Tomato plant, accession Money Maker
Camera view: vertical (180 deg); turntable rotation: 0 degrees
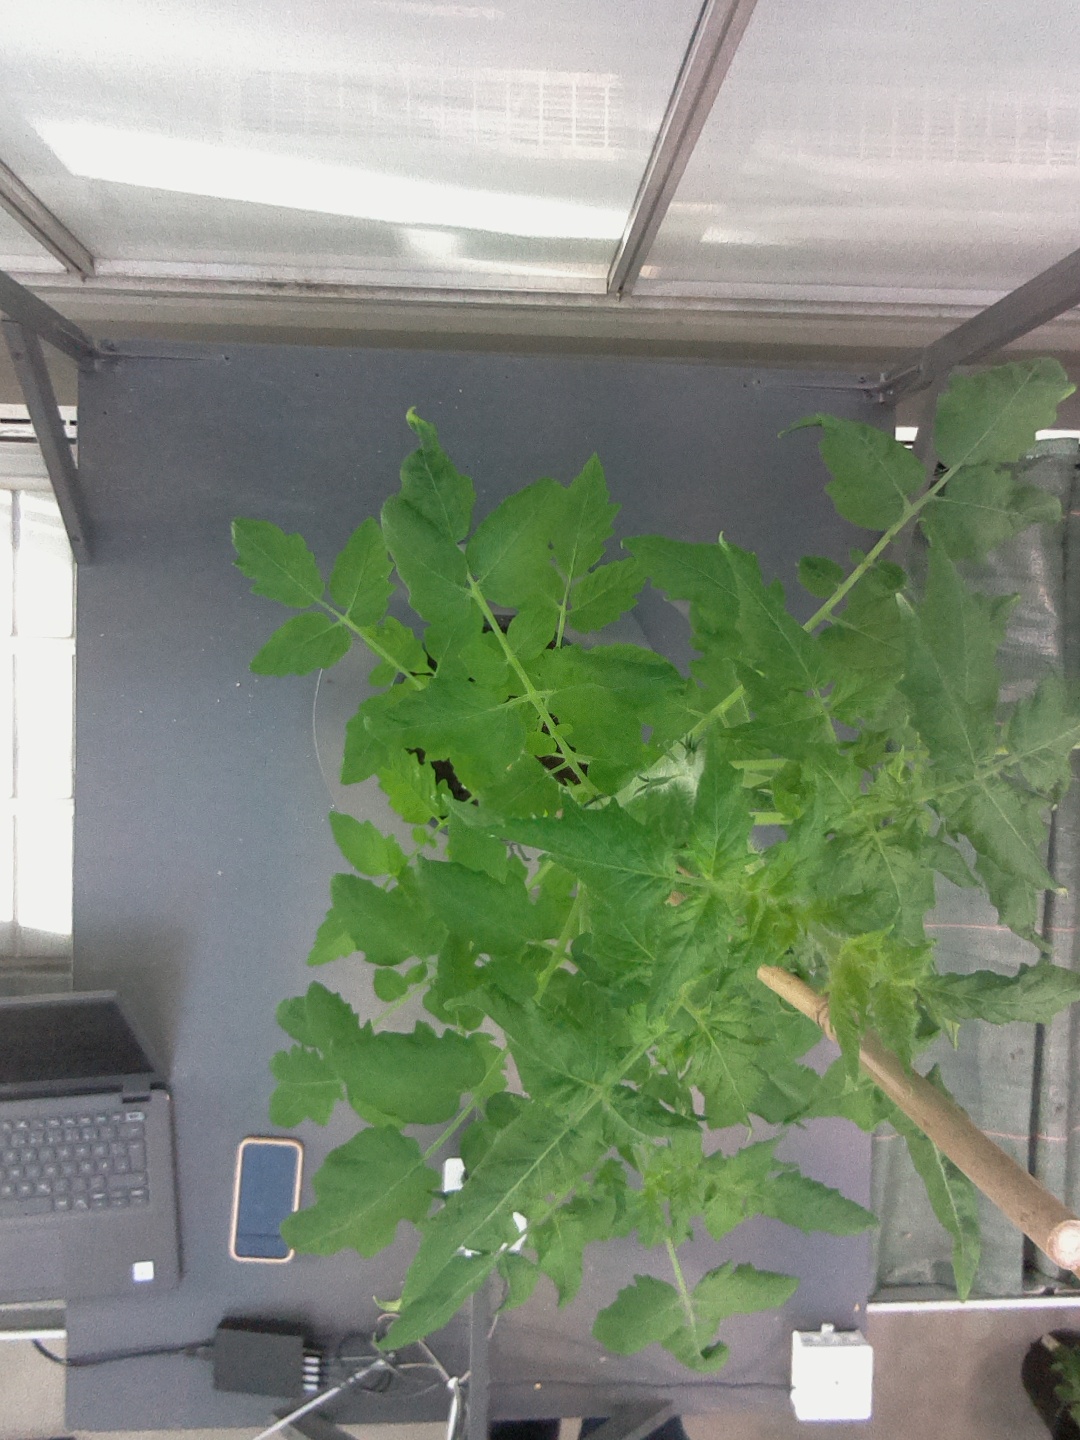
BBCH growth stage 52: 2 inflorescences visible